Gaban (film)

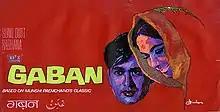

Gaban is 1966 Hindi film directed by Hrishikesh Mukherjee, based on Munshi Premchand's classic novel by the same name. It had Sunil Dutt and Sadhna playing the lead role. The film has music by Shankar Jaikishan, and lyrics were by Shailendra and Hasrat Jaipuri.